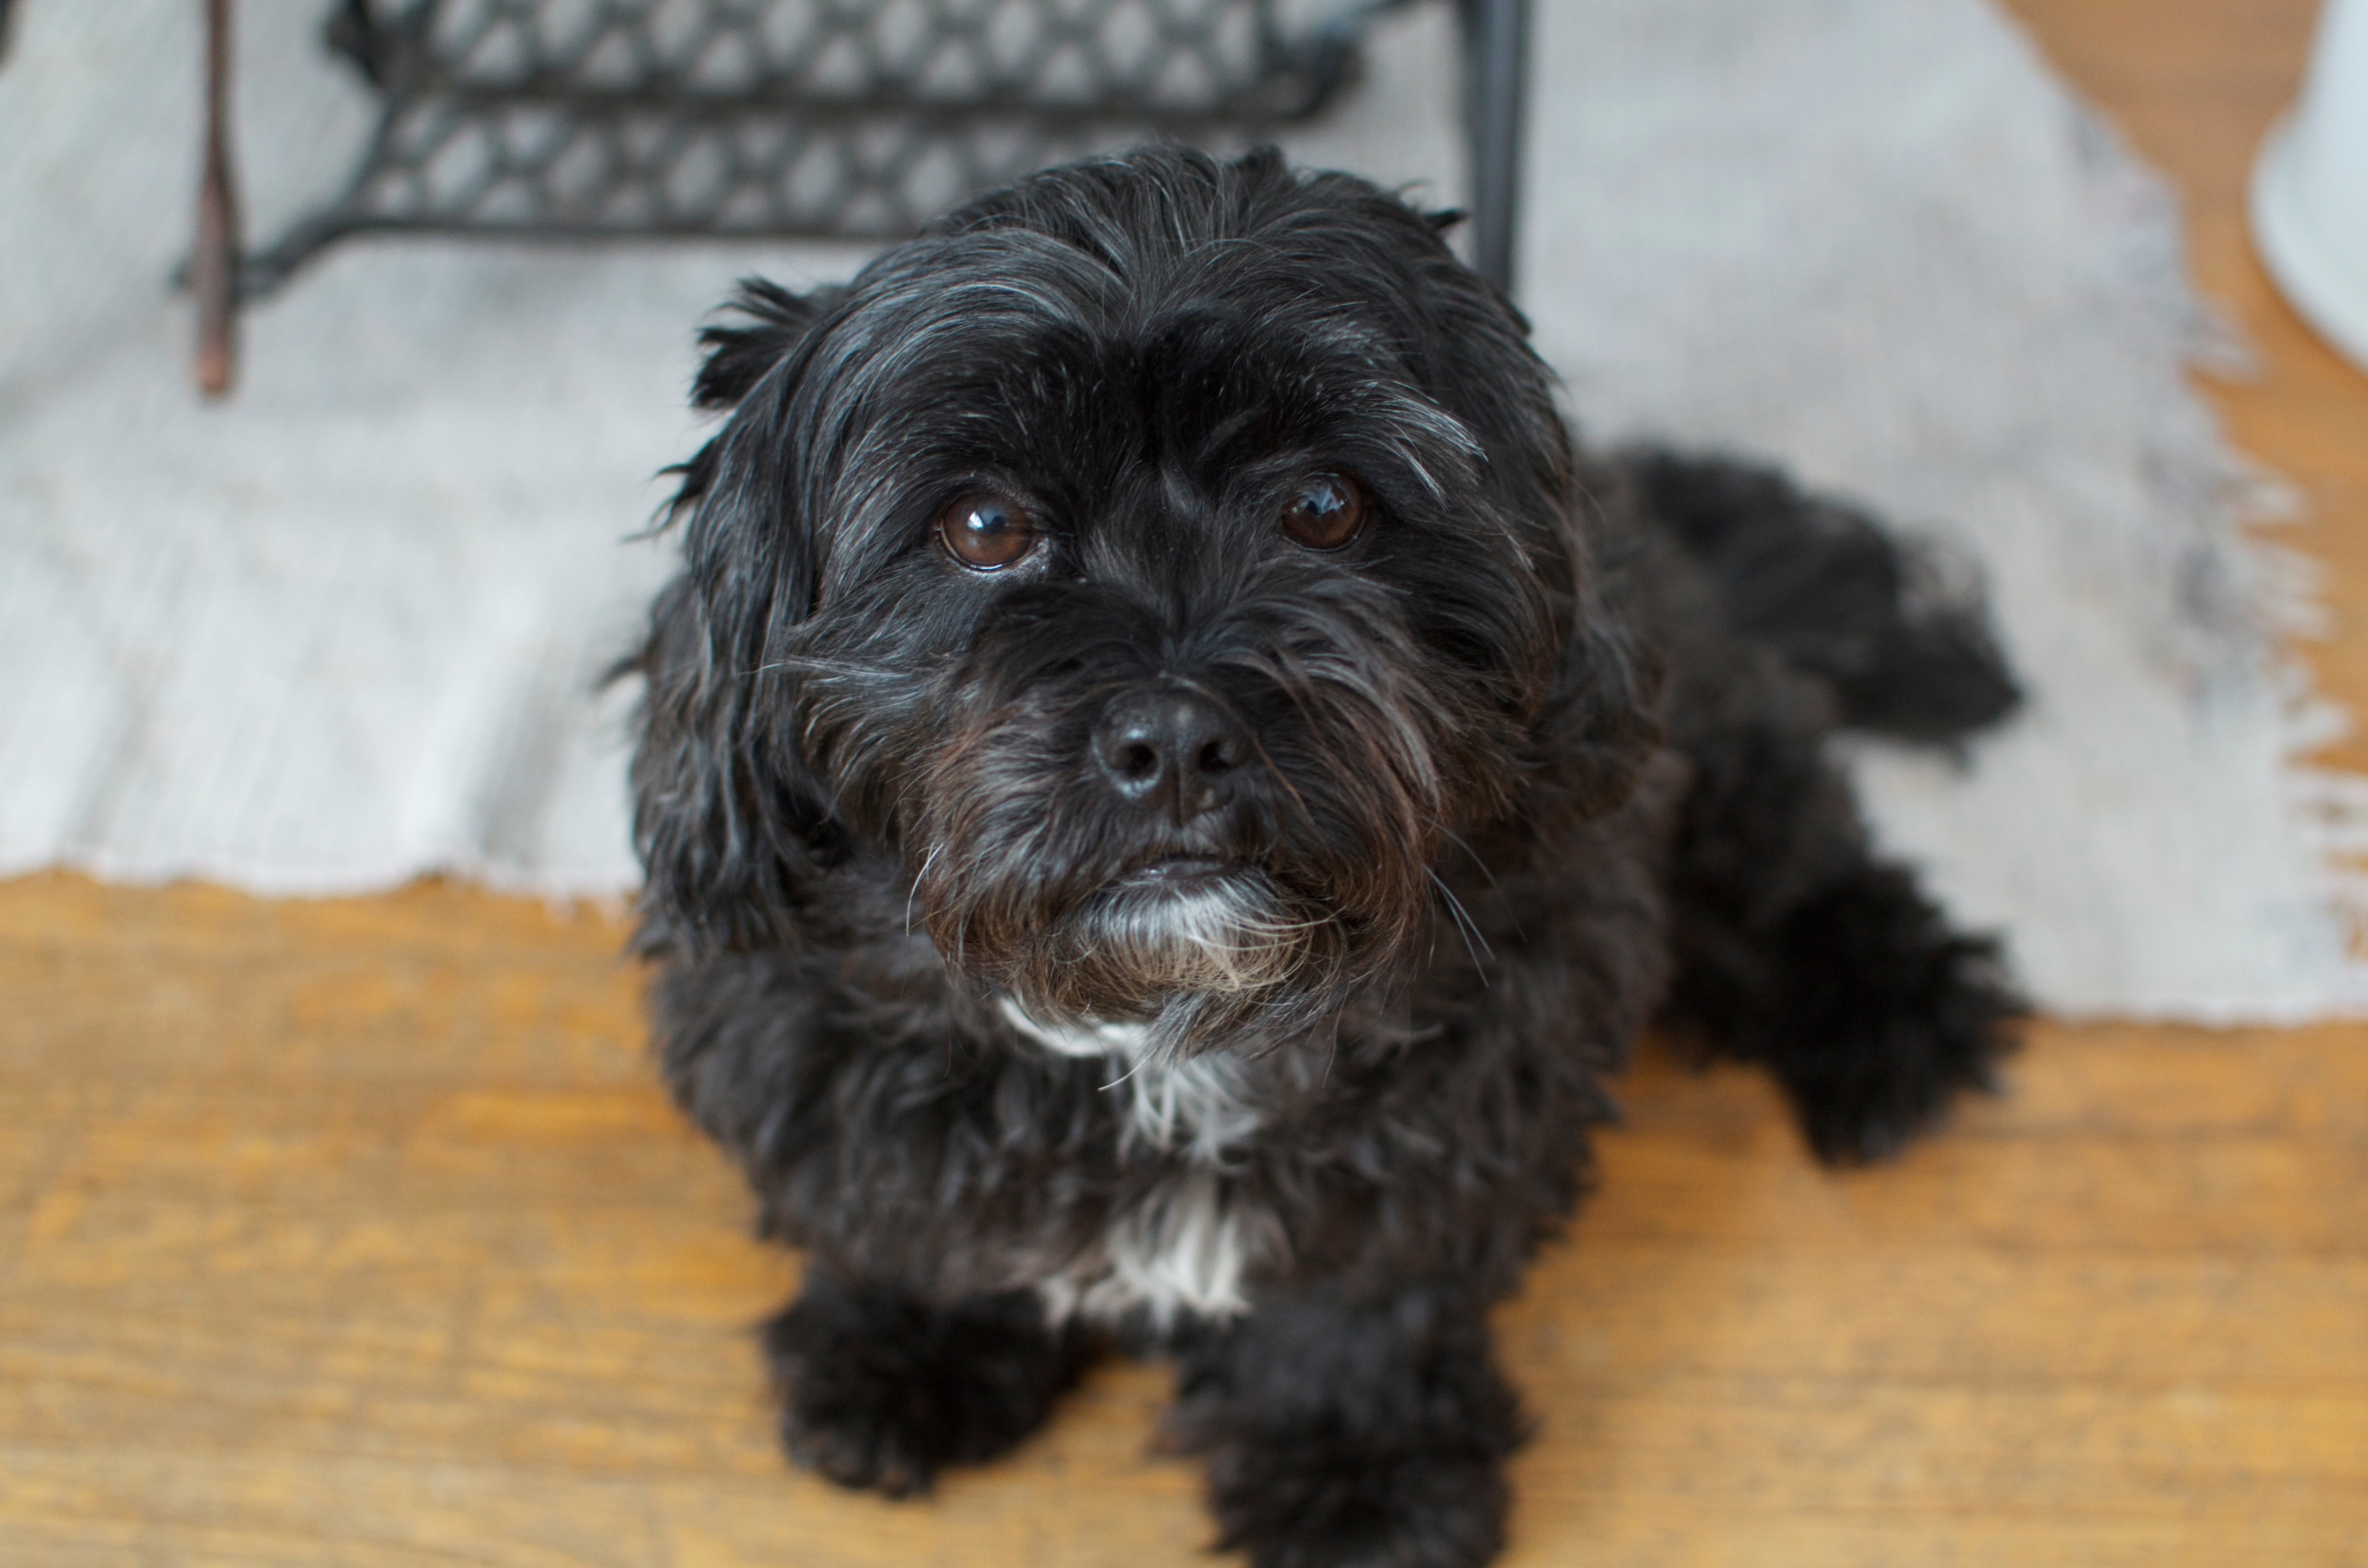
puppy, dog, mammal, vertebrate, dog breed, cavapoo, miniature poodle, cockapoo, tibetan terrier, havanese, dog like mammal, carnivoran, schnoodle, dandie dinmont terrier, dog crossbreeds, morkie, cavachon, bolonka, poodle crossbreed